Gabriel Gorce

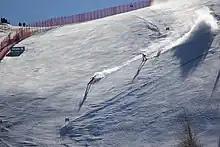
Gorce and Ferrer at the 2013 IPC Alpine World Championships in the downhill event

Before departing for Vancouver, he participated in a departure ceremony attended by State Secretary for Sport Jaime Lissavetzky, secretary general of Social Policy Francisco Moza, the President of the Spanish Paralympic Committee Miguel Carballeda, and managing director of the Spanish Paralympic Committee Alberto Jofre.